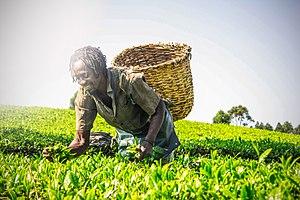
Le thé est une boisson aromatique préparée en infusant des feuilles séchées de théier, un arbuste à feuilles persistantes originaire des piémonts orientaux de l'Himalaya.